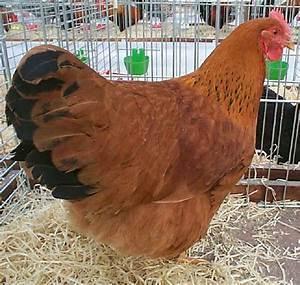
chicken